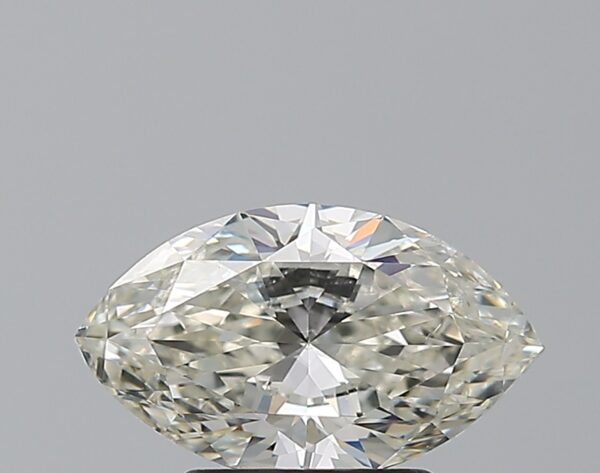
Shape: marquise
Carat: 1.5
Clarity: SI2
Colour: J
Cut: GD
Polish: EX
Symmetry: VG
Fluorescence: N
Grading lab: GIA
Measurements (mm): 10.42 x 6.09 x 3.61